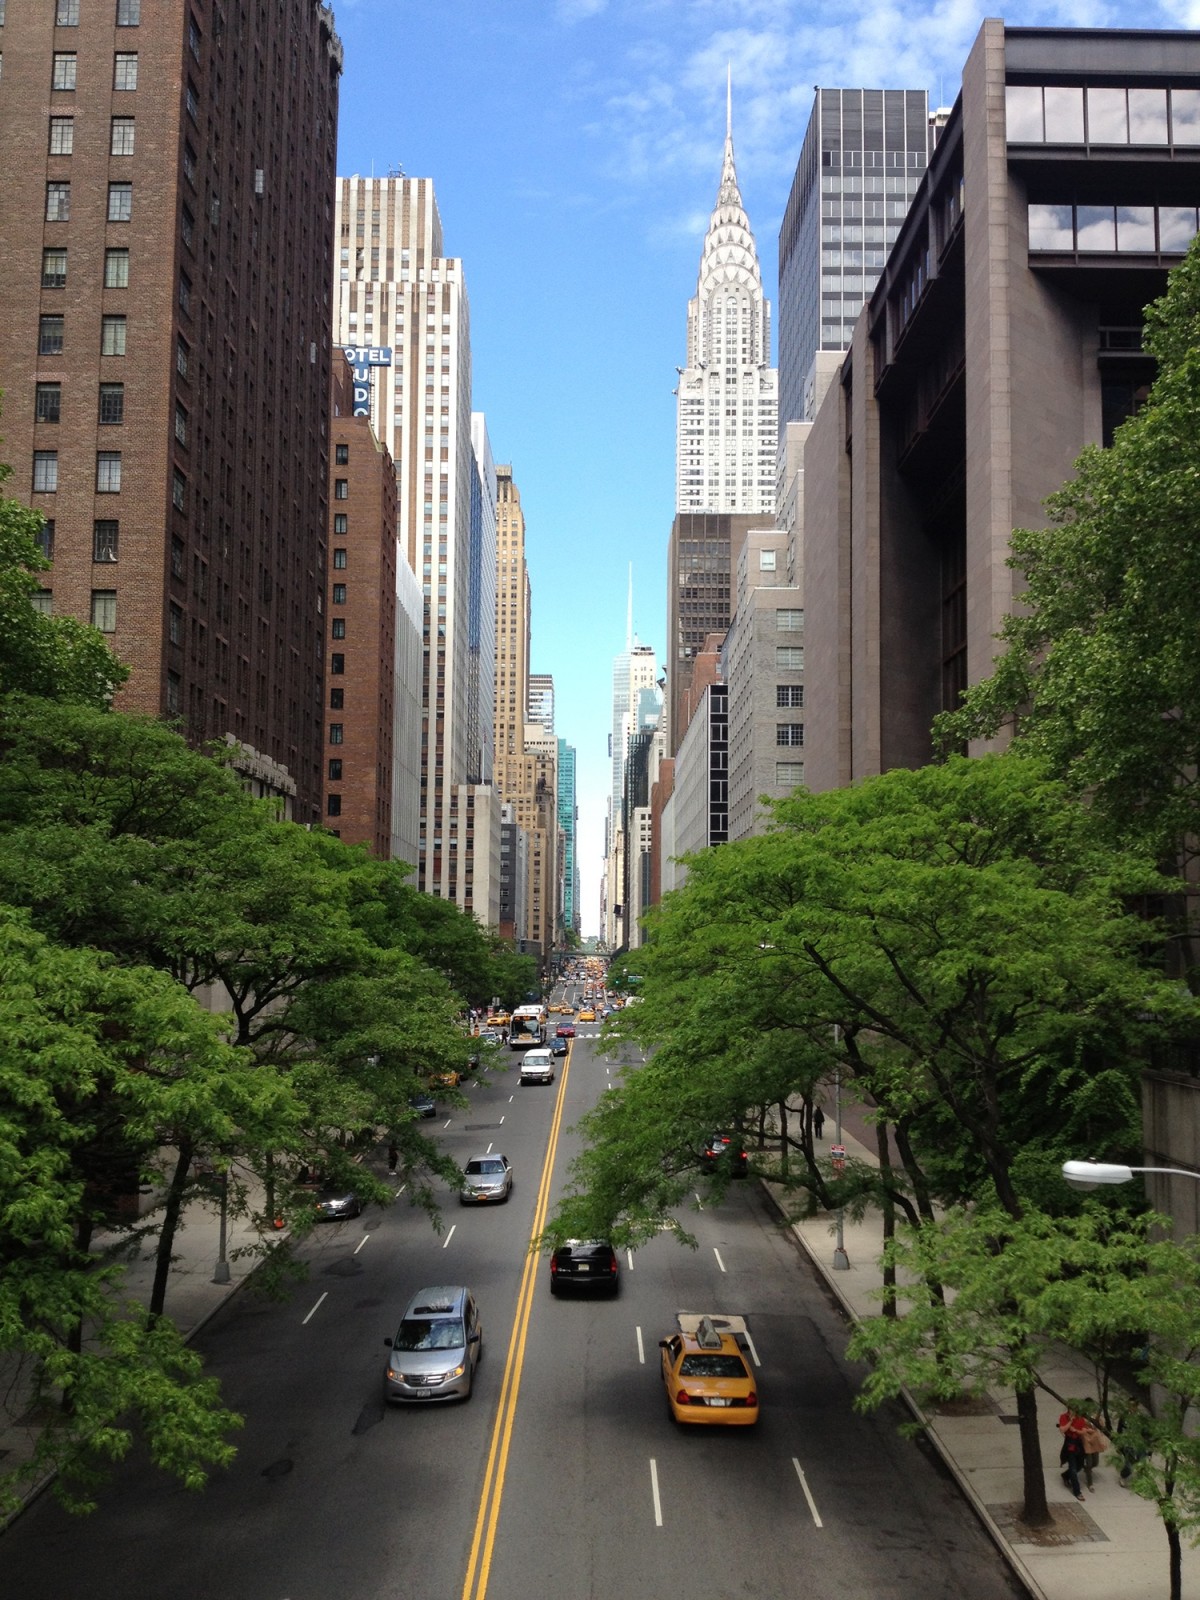
Tags: architecture, road, skyline, street, town, city, skyscraper, new york, manhattan, cityscape, downtown, corporate, landmark, tourism, lane, waterway, tower block, infrastructure, metropolis, condominium, neighbourhood, urban area, residential area, human settlement